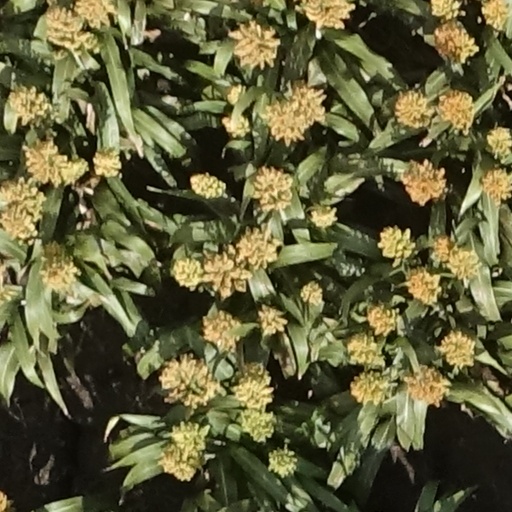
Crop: sorghum